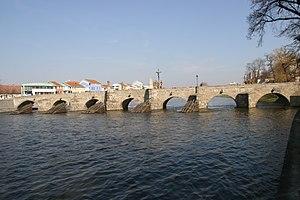
Písek est une ville de la région de Bohême-du-Sud, en République tchèque, et le chef-lieu du district de Písek. Sa population s'élevait à 30 415 habitants en 2020.
Le pont de pierre de Písek traverse la rivière Otava à Písek, dans le sud de la Bohême.